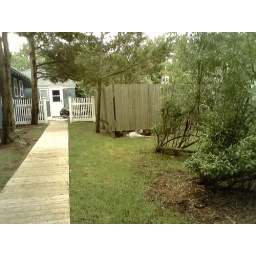
Little dog under fence Kismet